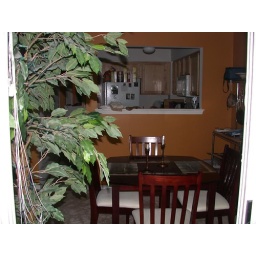
Looking back in to the kitchen from the deck. The tree on the inside is fake, the trees on the outside are not.